Kazuto Sakata

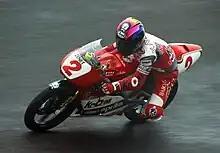
Kazuto Sakata at the 1994 Japanese GP

is a Japanese former professional motorcycle racer. He competed in Grand Prix motorcycle racing from 1991 to 1999.